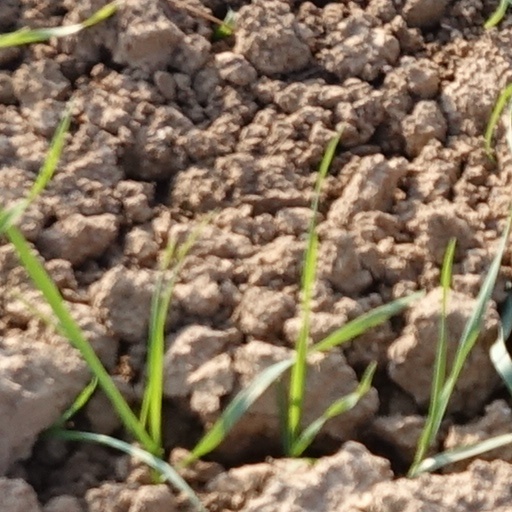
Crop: wheat